Denis Buican

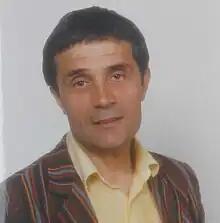
Denis Buican

Denis Buican (born "Dumitru Buican-Peligrad"; 21 December 1934 in Bucharest) is a Romanian-French scientist, bilingual writer, biologist, philosopher and a historian of science. He has studied genetics.